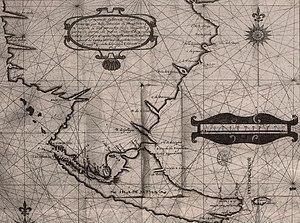
La Grande île de la Terre de Feu, anciennement nommée Isla de Xativa, est une île proche de l'extrémité sud de l'Amérique du Sud dont elle est séparée par le détroit de Magellan et qui constitue la plus grande partie de l'archipel de la Terre de Feu.
La province de Terre de Feu est une région administrative de l'Argentine située sur la grande île de la Terre de Feu, en Patagonie argentine. L'Argentine revendique le rattachement à la province des Malouines, de l'archipel de Géorgie du Sud-et-les Îles Sandwich du Sud et d'une partie de l'Antarctique. C'est la raison pour laquelle le nom complet de la région est « Terre de Feu, Antarctique et îles de l’Atlantique sud ».